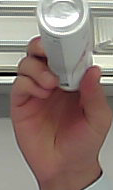
Product: rexona_spray